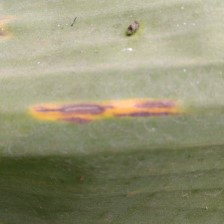
Label: sigatoka